Warped Passages

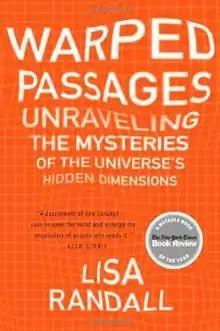
Softcover edition

Warped Passages: Unraveling the Mysteries of the Universe's Hidden Dimensions is the debut non-fiction book by Lisa Randall, published in 2005, about particle physics in general and additional dimensions of space (cf. Kaluza–Klein theory) in particular. The book has made it to top 50 at amazon.com, making it the world's first successful book on theoretical physics by a female author. She herself characterizes the book as being about physics and the multi-dimensional universe. The book describes, at a non-technical level, theoretical models Professor Randall developed with the physicist Raman Sundrum, in which various aspects of particle physics (e.g. supersymmetry) are explained in a higher-dimensional braneworld scenario. These models have since generated thousands of citations.